Setting the features

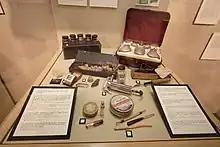
A mortician's restorative tools, amongst which includes eye caps and packing material for cavities, as well as smaller bottles of preserving fluid.

Mouth closure is achieved through various methods. The body is first prepared by relieving rigor mortis, usually through massage. The oral and nasal cavities are swabbed clean, checked for any purge material, then the throat area is packed with cotton.